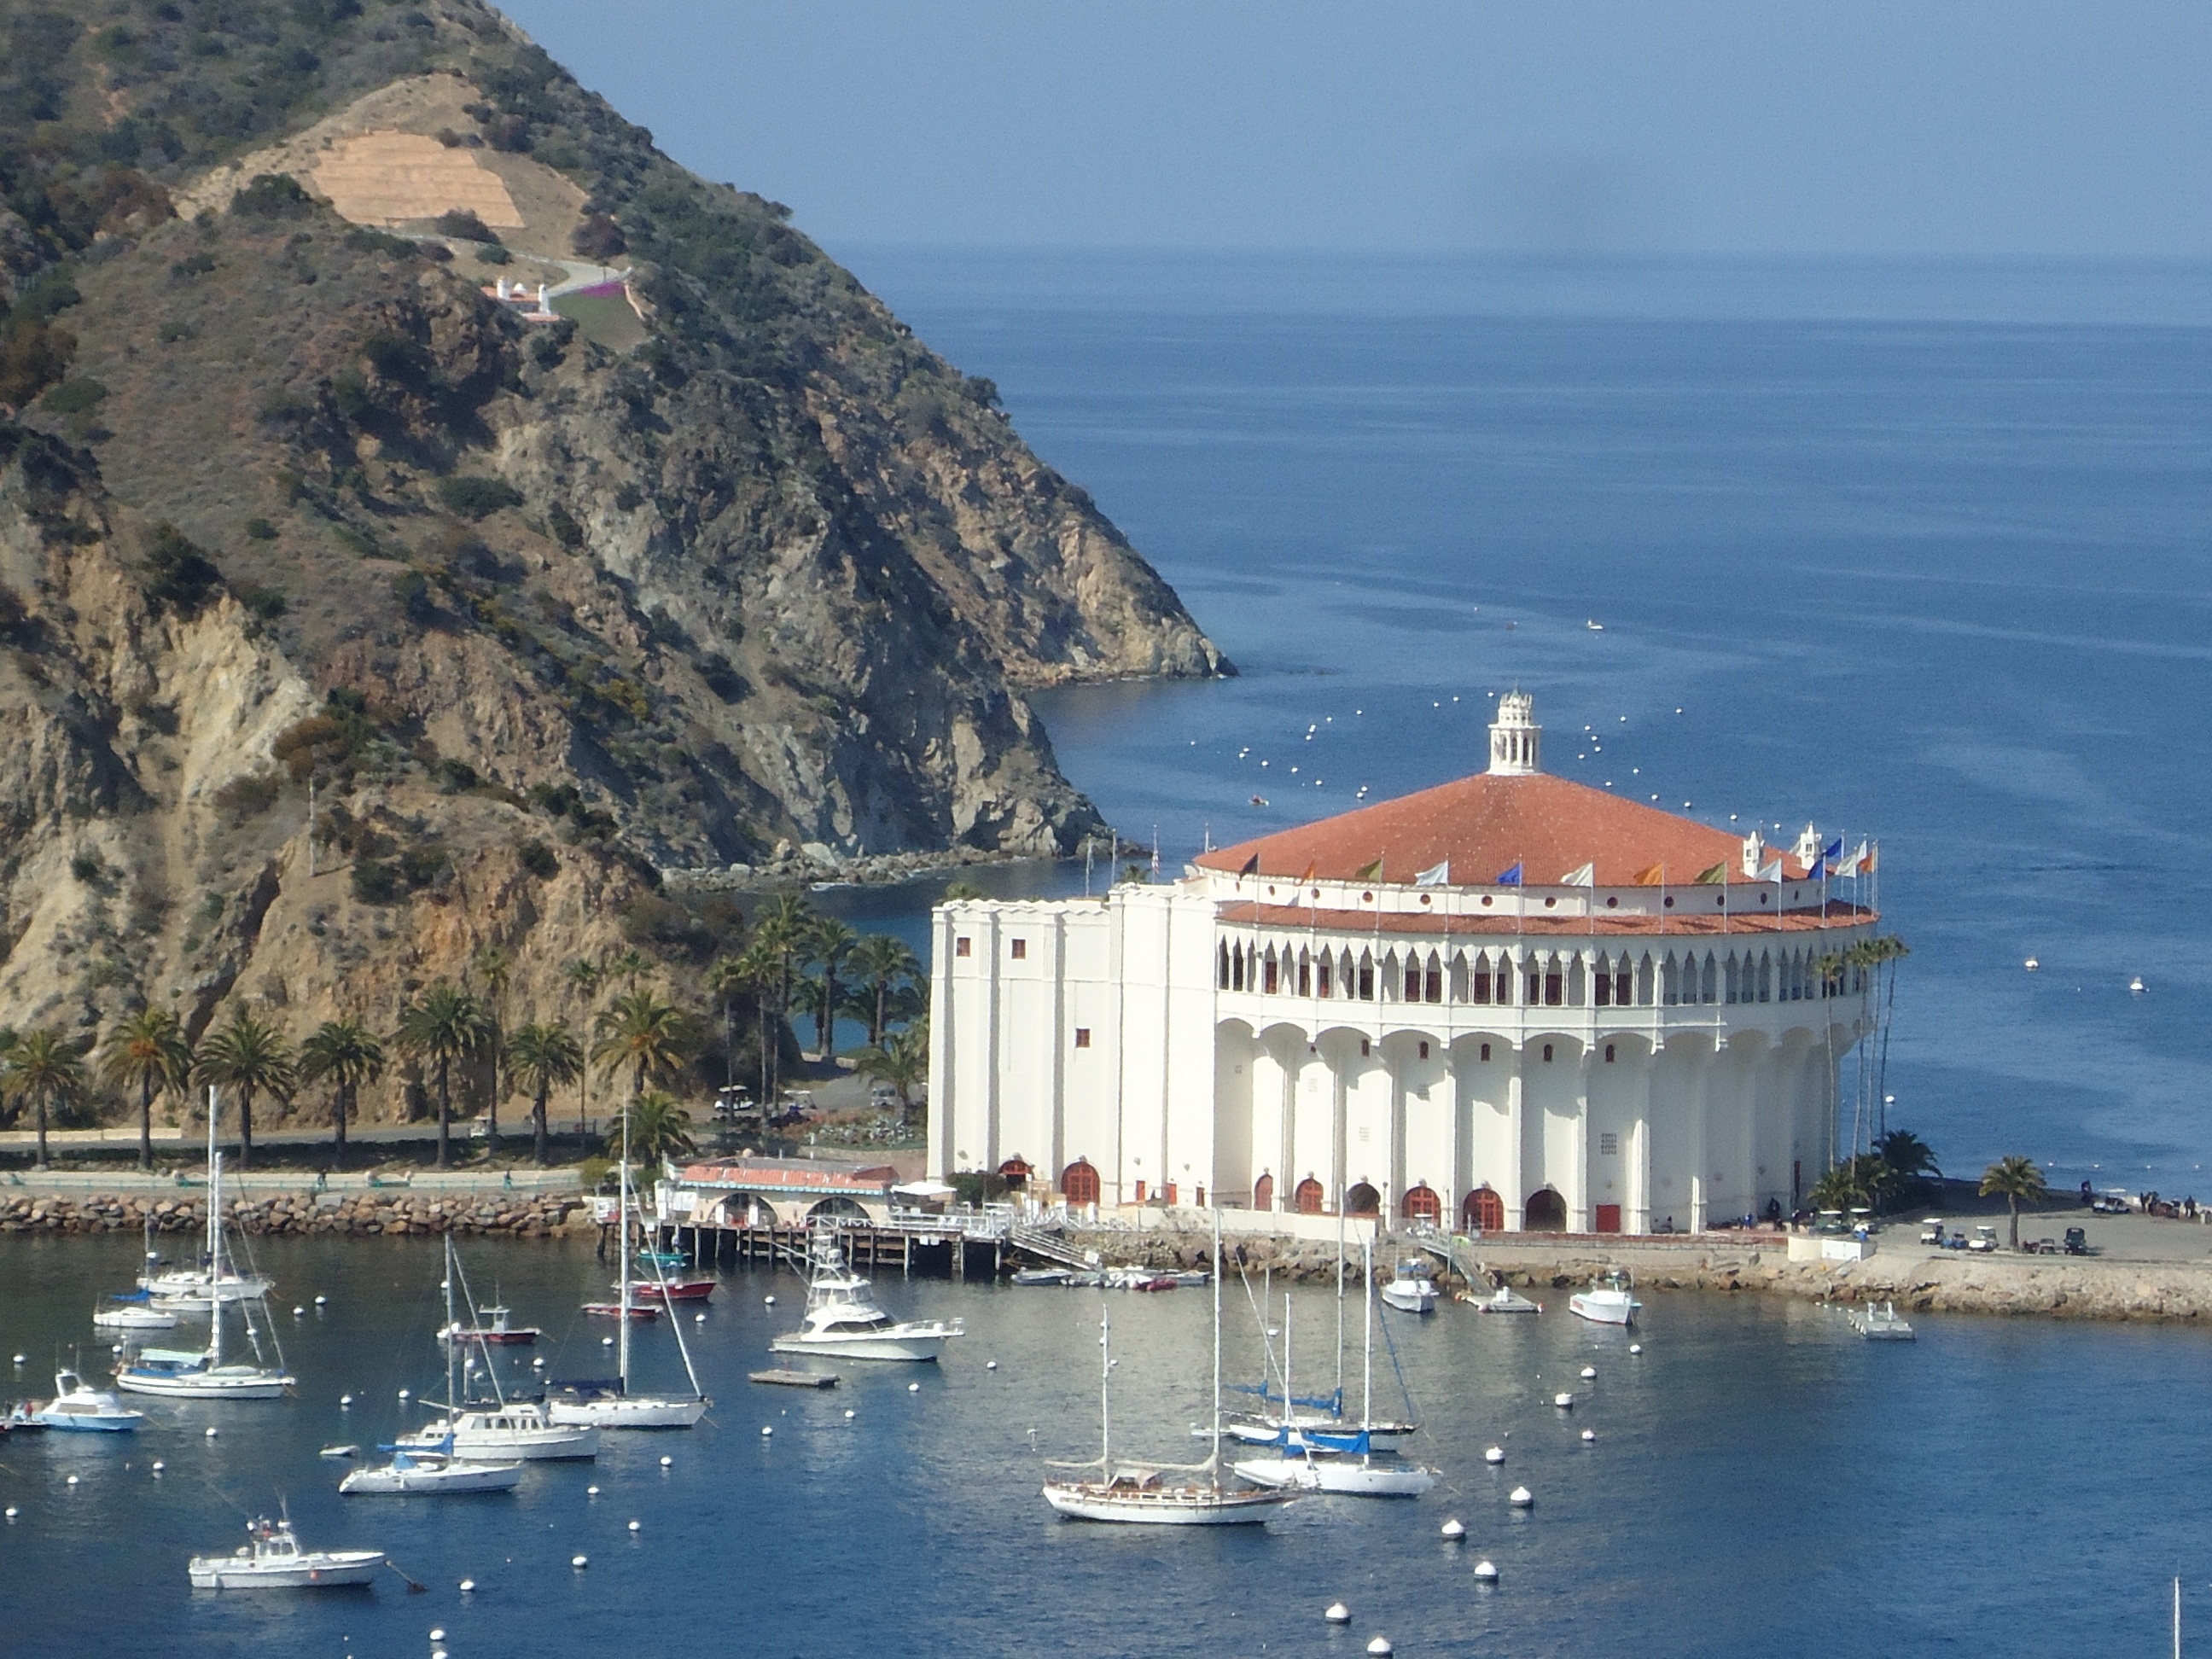
sea, coast, water, ocean, dock, vacation, vehicle, tower, bay, harbor, marina, california, cape, catalina